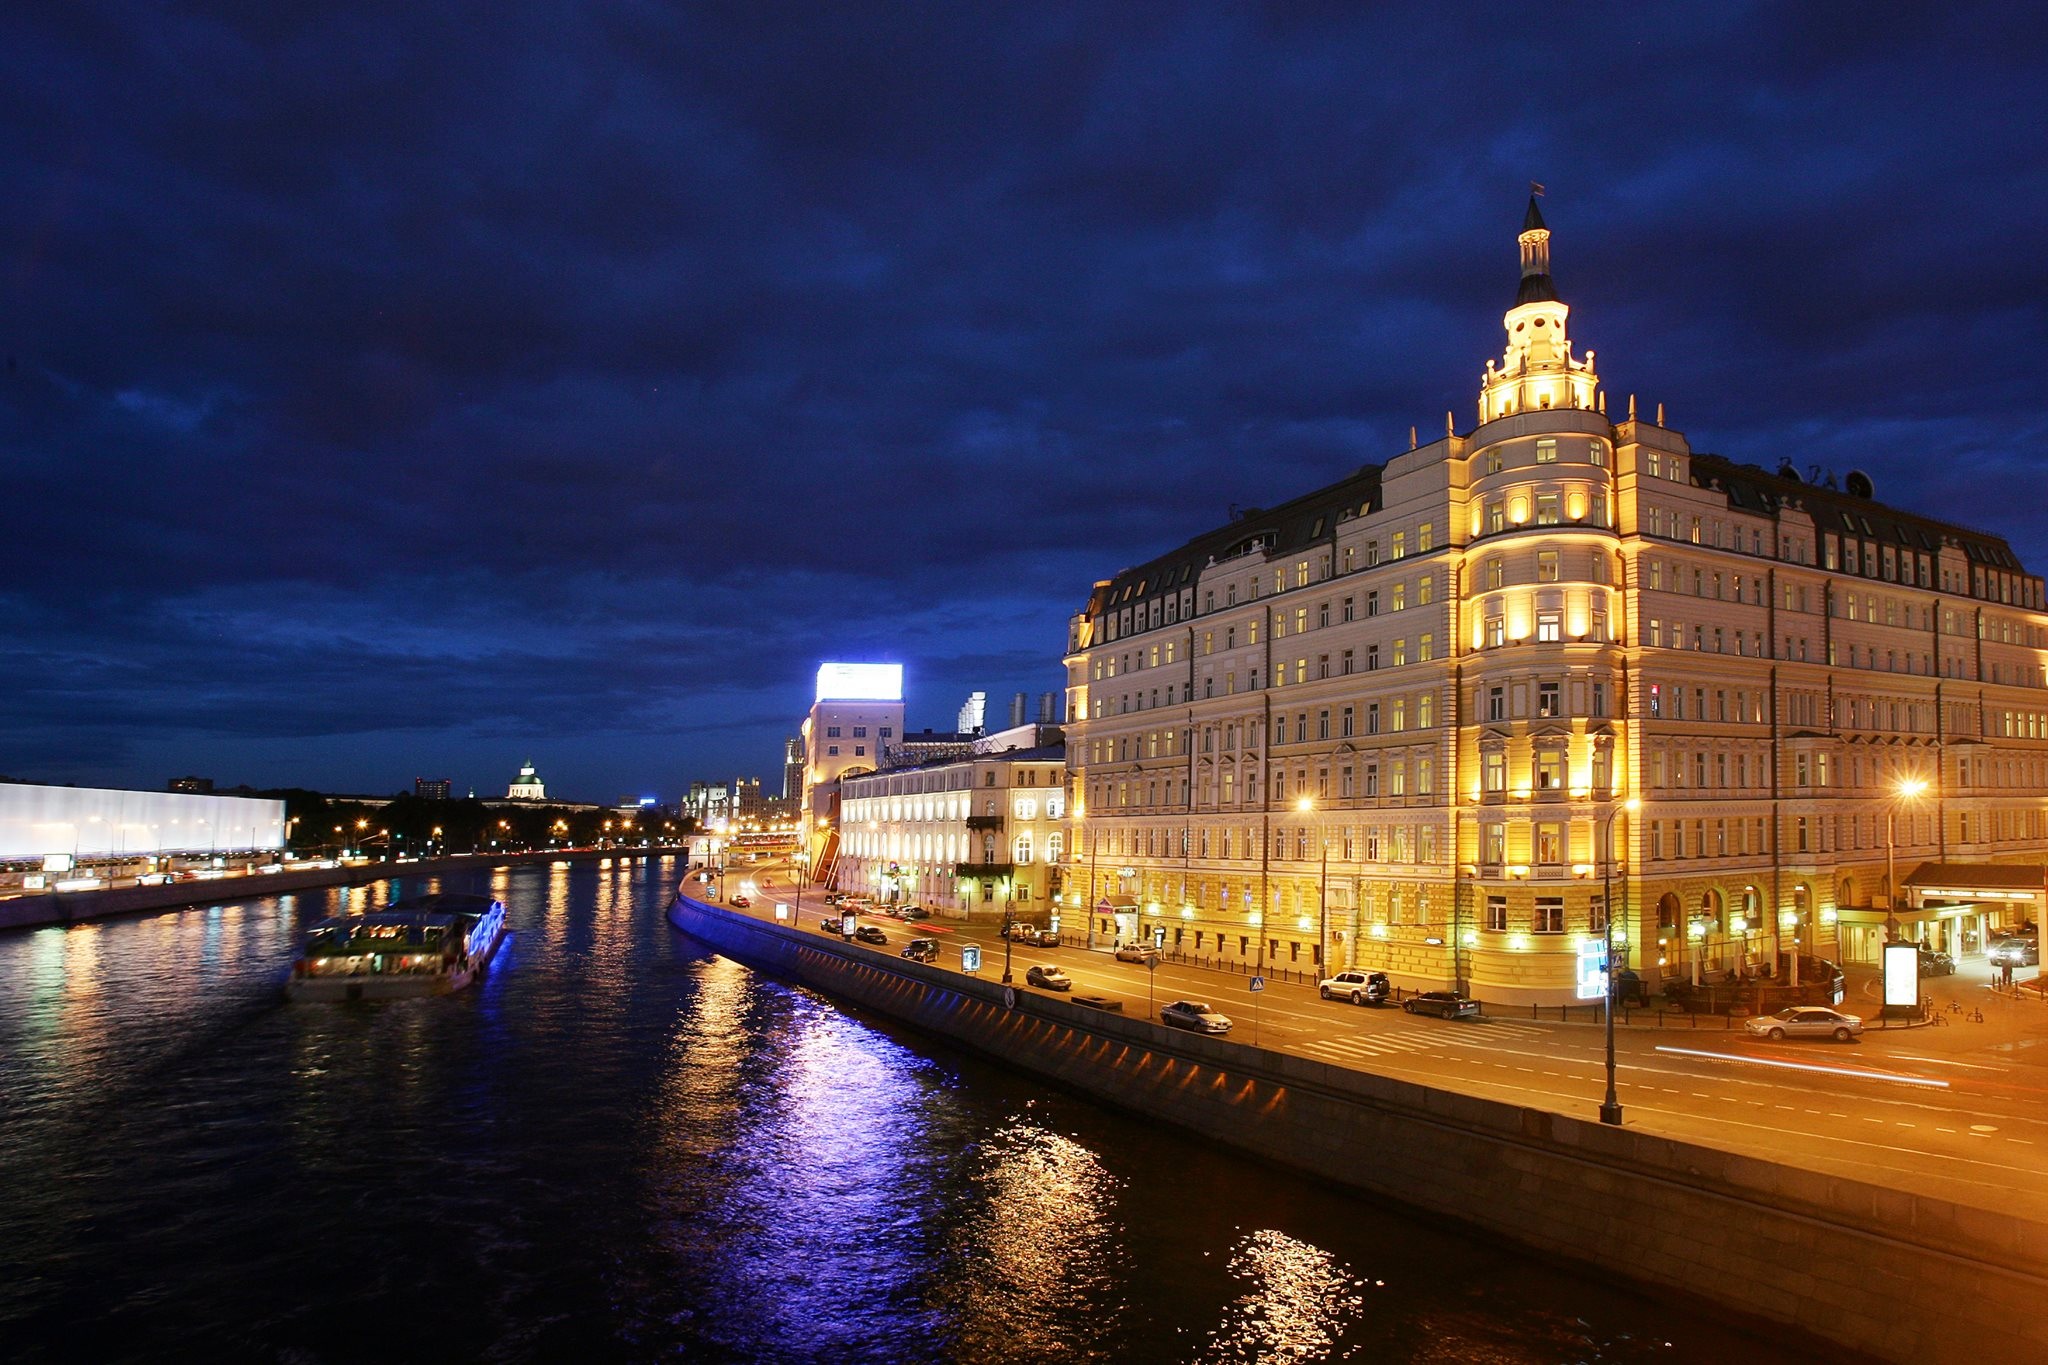
sea, sunset, skyline, night, town, building, city, cityscape, downtown, travel, dusk, evening, reflection, landmark, tourism, waterway, urban area, human settlement